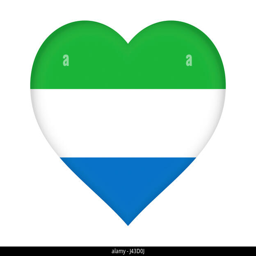
illustration of the flag shaped like a heart